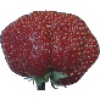
Label: strawberry_wedge